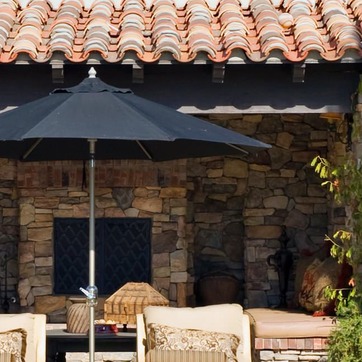
Material: stone